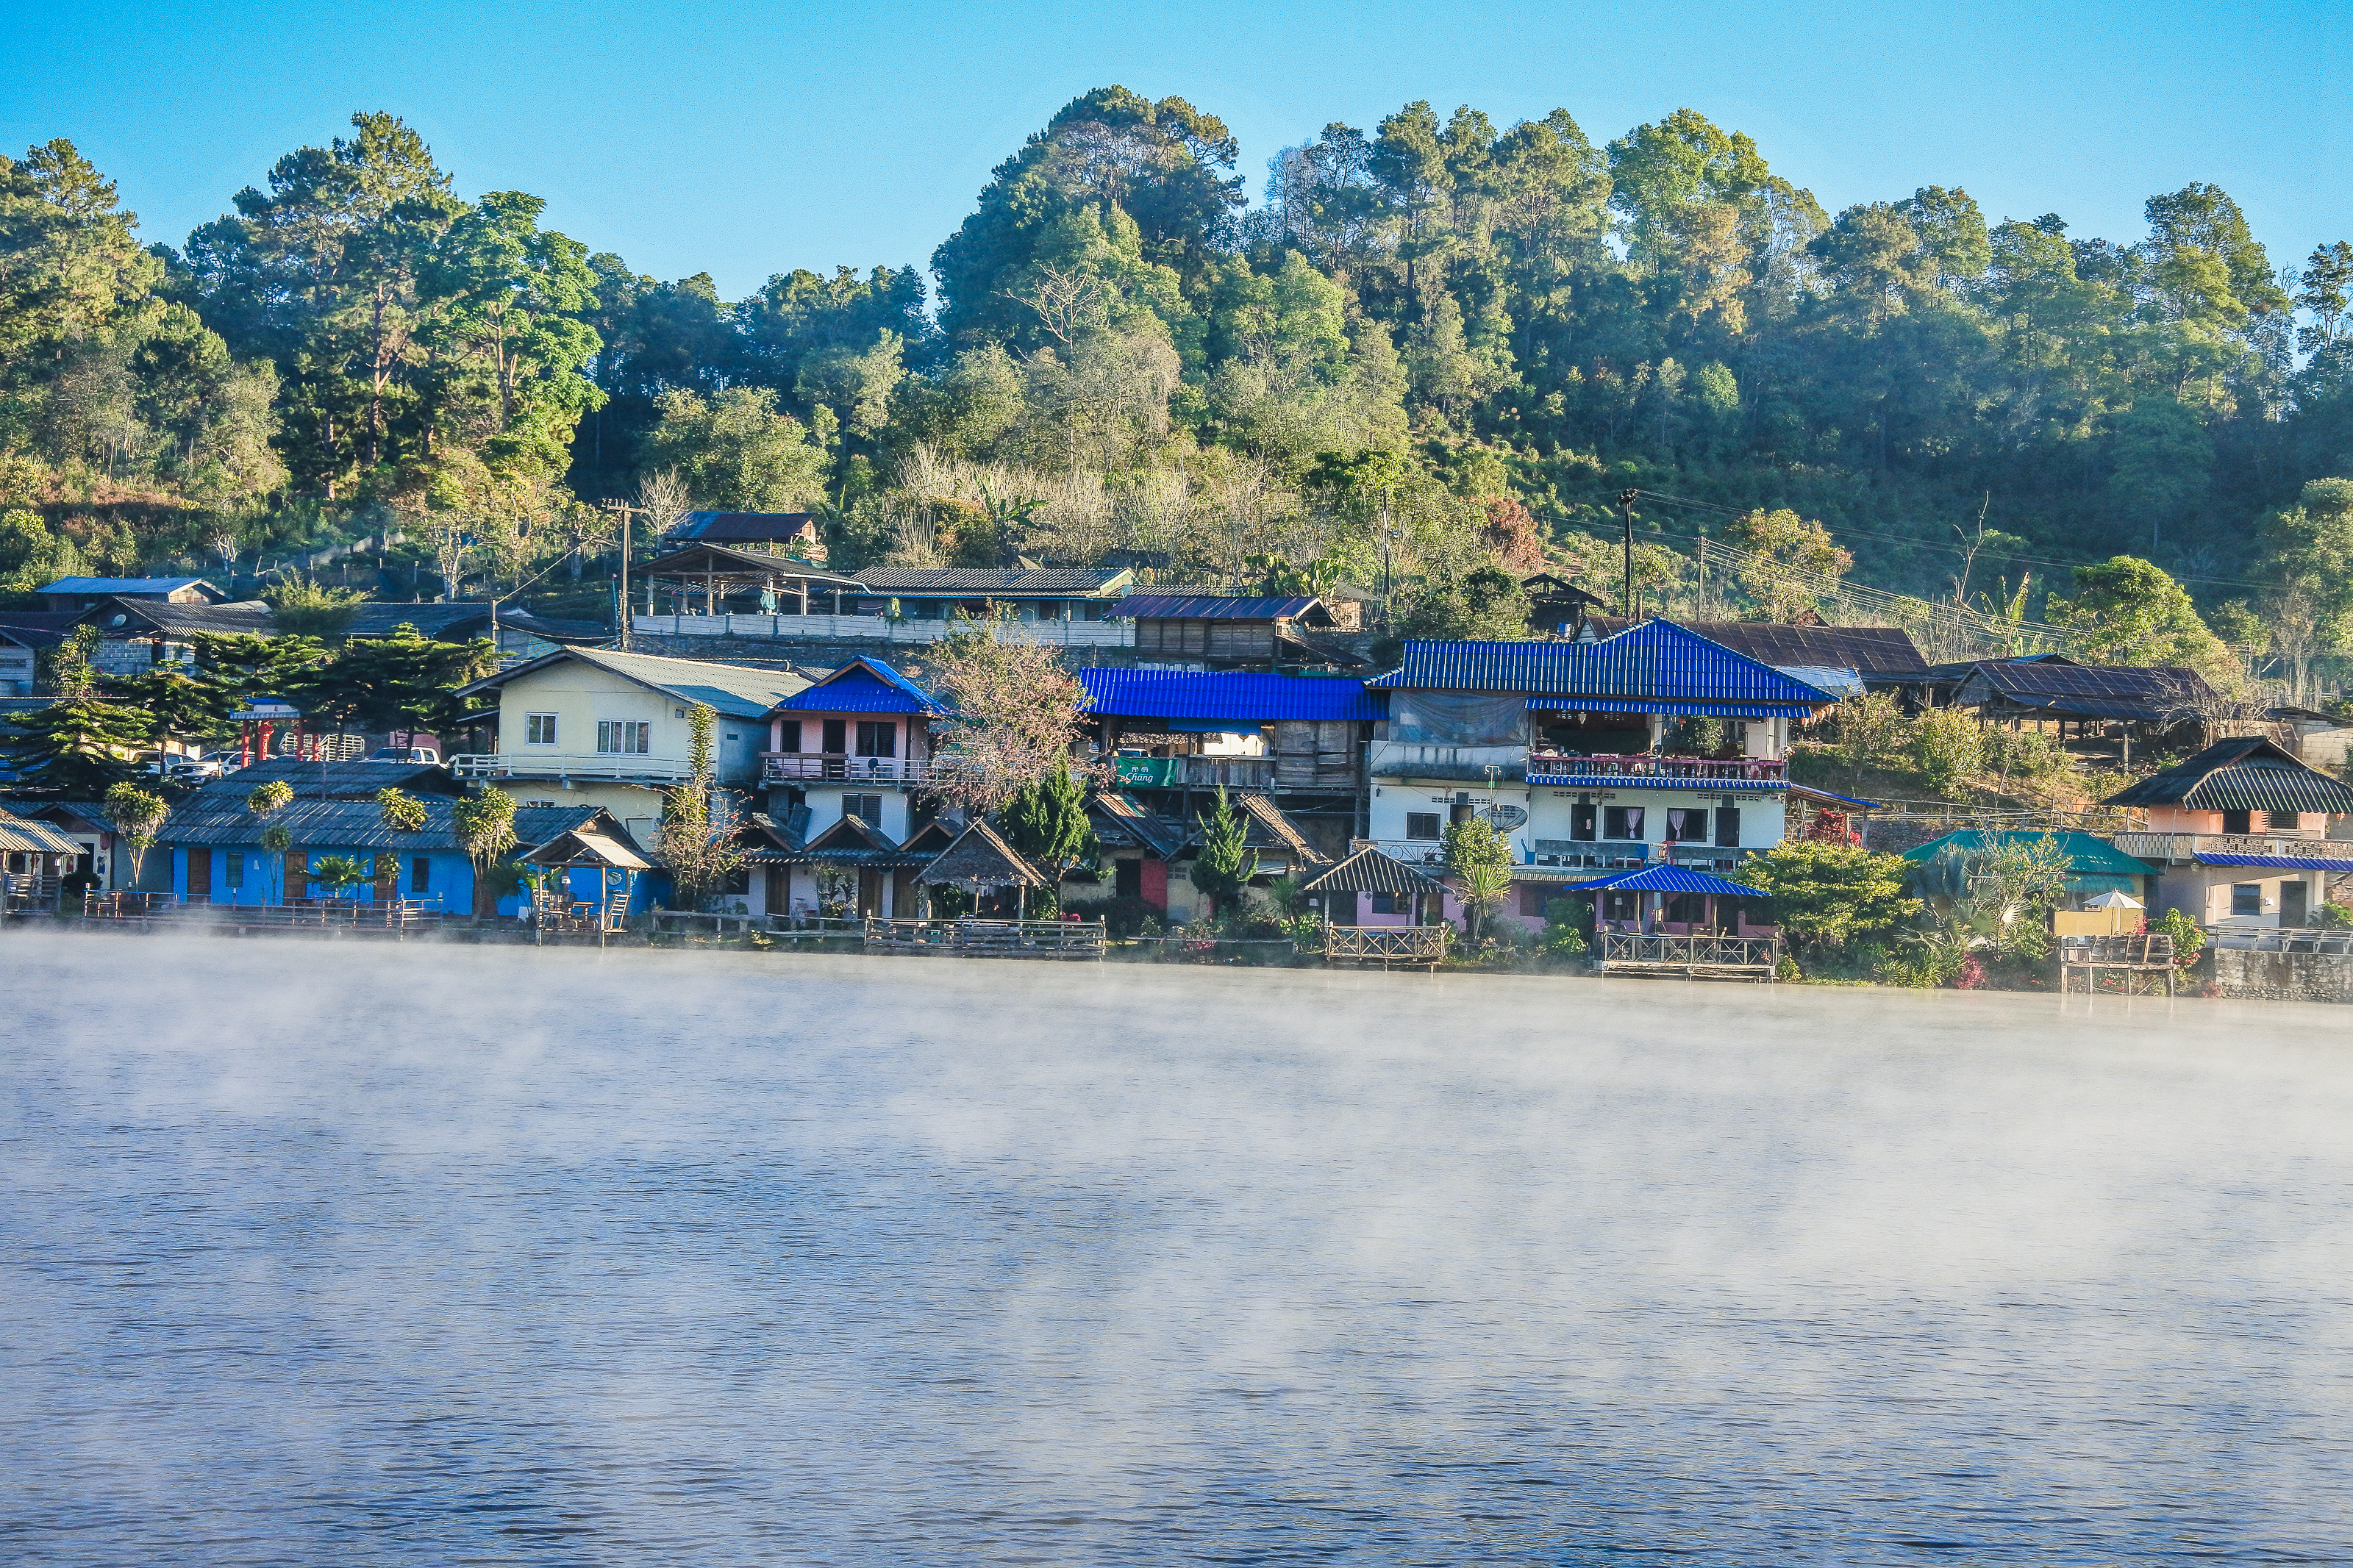
forest, shadow, traveler, sunshine, magnificent, cold, holiday, ban, mist, summer, settlement, mae, beautiful, chinese, tea, mountain, view, son, romantic, design, thailand, national, sunny, village, day, park, sky, green, journey, natural, wallpaper, nature, relax, cool, tree, thai, water, hmong, hong, sunlight, field, light, background, river, travel, lake, landscape, fog, hill station, town, house, tourism, cloud, vacation, reflection, rural area, leisure, home, bank, city, tourist attraction, hill, ocean, sea, coast, building, national park, tropics, mountain range, resort, bay, vehicle